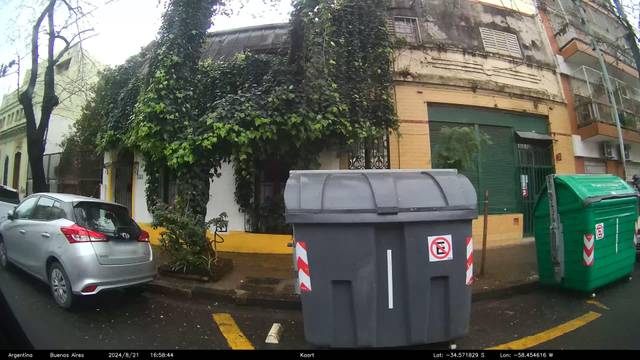
Region: Argentina
Coordinates: -34.572, -58.455